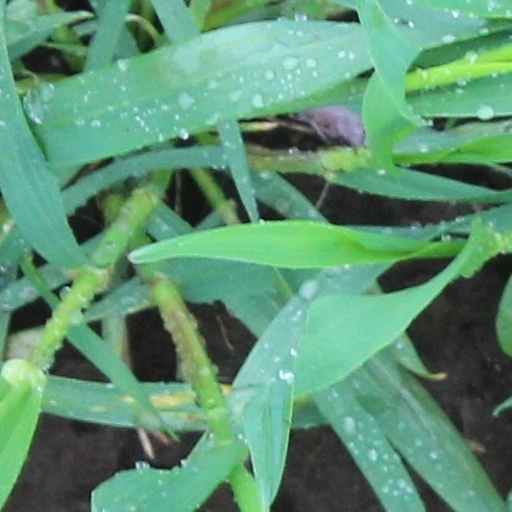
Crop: wheat